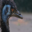
Label: bird